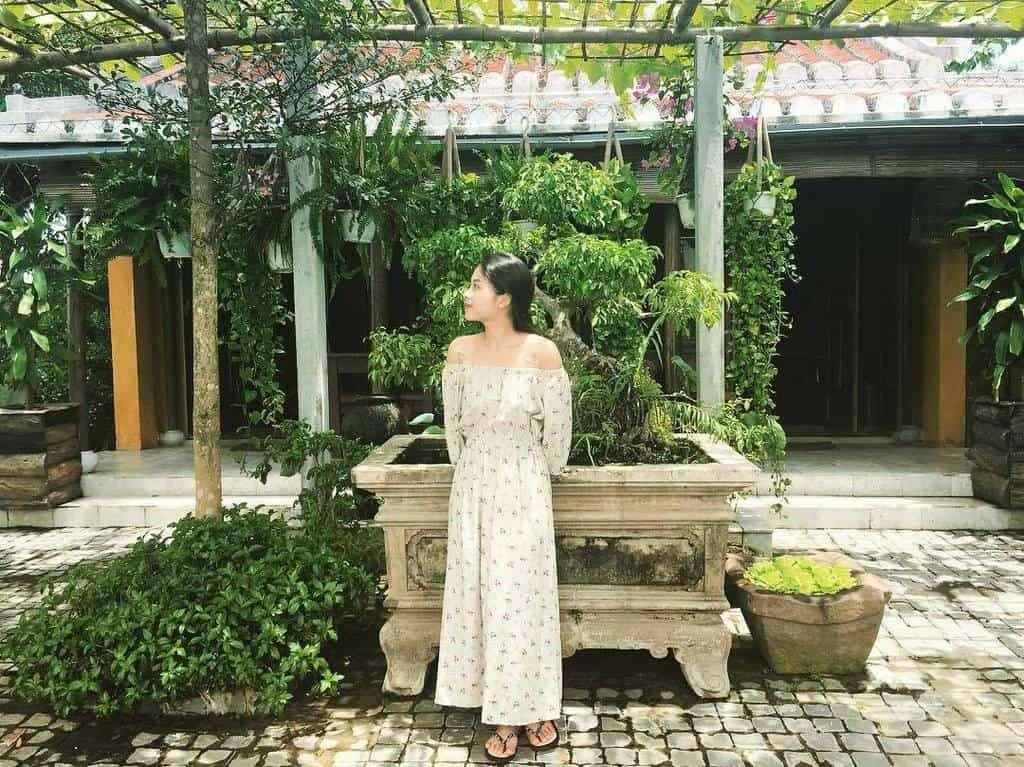
ở bên chậu cây có sự xuất hiện của một cô gái mặc áo dài